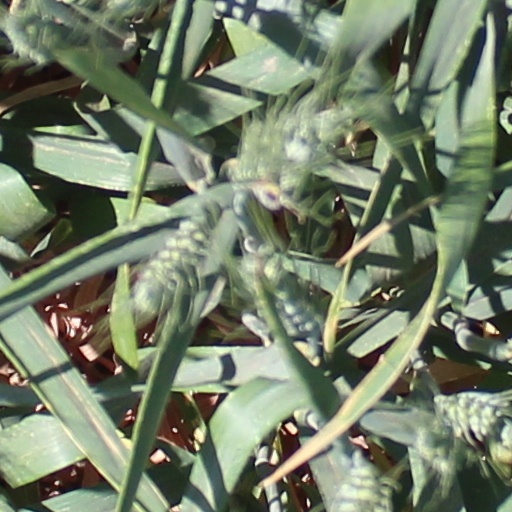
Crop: wheat